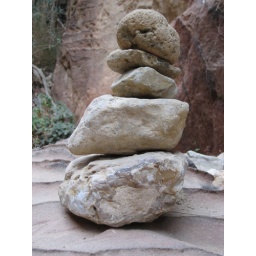
found while walking along a deserted dry river bed in petra, jordan